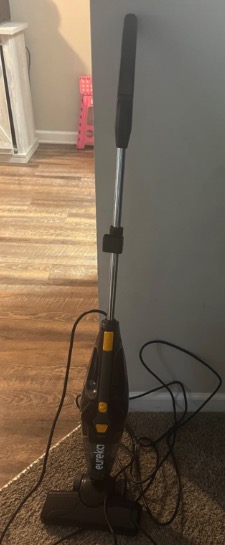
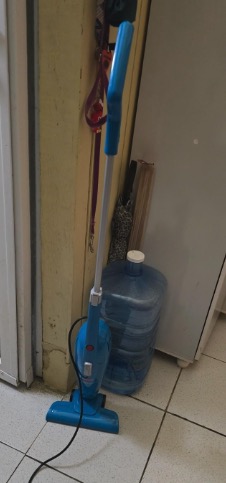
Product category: items_vacuum
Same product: no